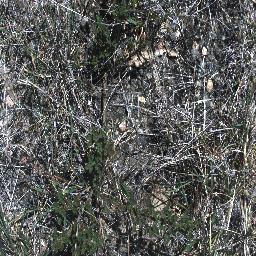
Label: negative